Journey to the Center of the Earth

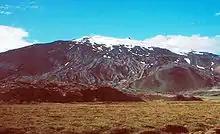
Snæfellsjökull

Lidenbrock departs for Iceland immediately, taking the reluctant Axel with him. After a swift trip via Kiel and Copenhagen, they arrive in Reykjavík. There they hire as their guide Icelander Hans Bjelke, a Danish-speaking eiderduck hunter, then travel overland to the base of Snæfellsjökull.